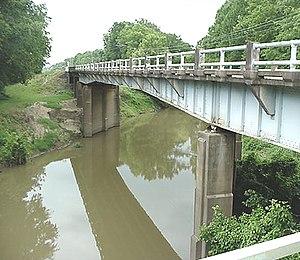
La rivière Noxubee, appelée à l'époque de la Louisiane française Ruisseau Nachebe, du nom des amérindiens riverains, est une rivière de l'Alabama et du Mississippi aux États-Unis.